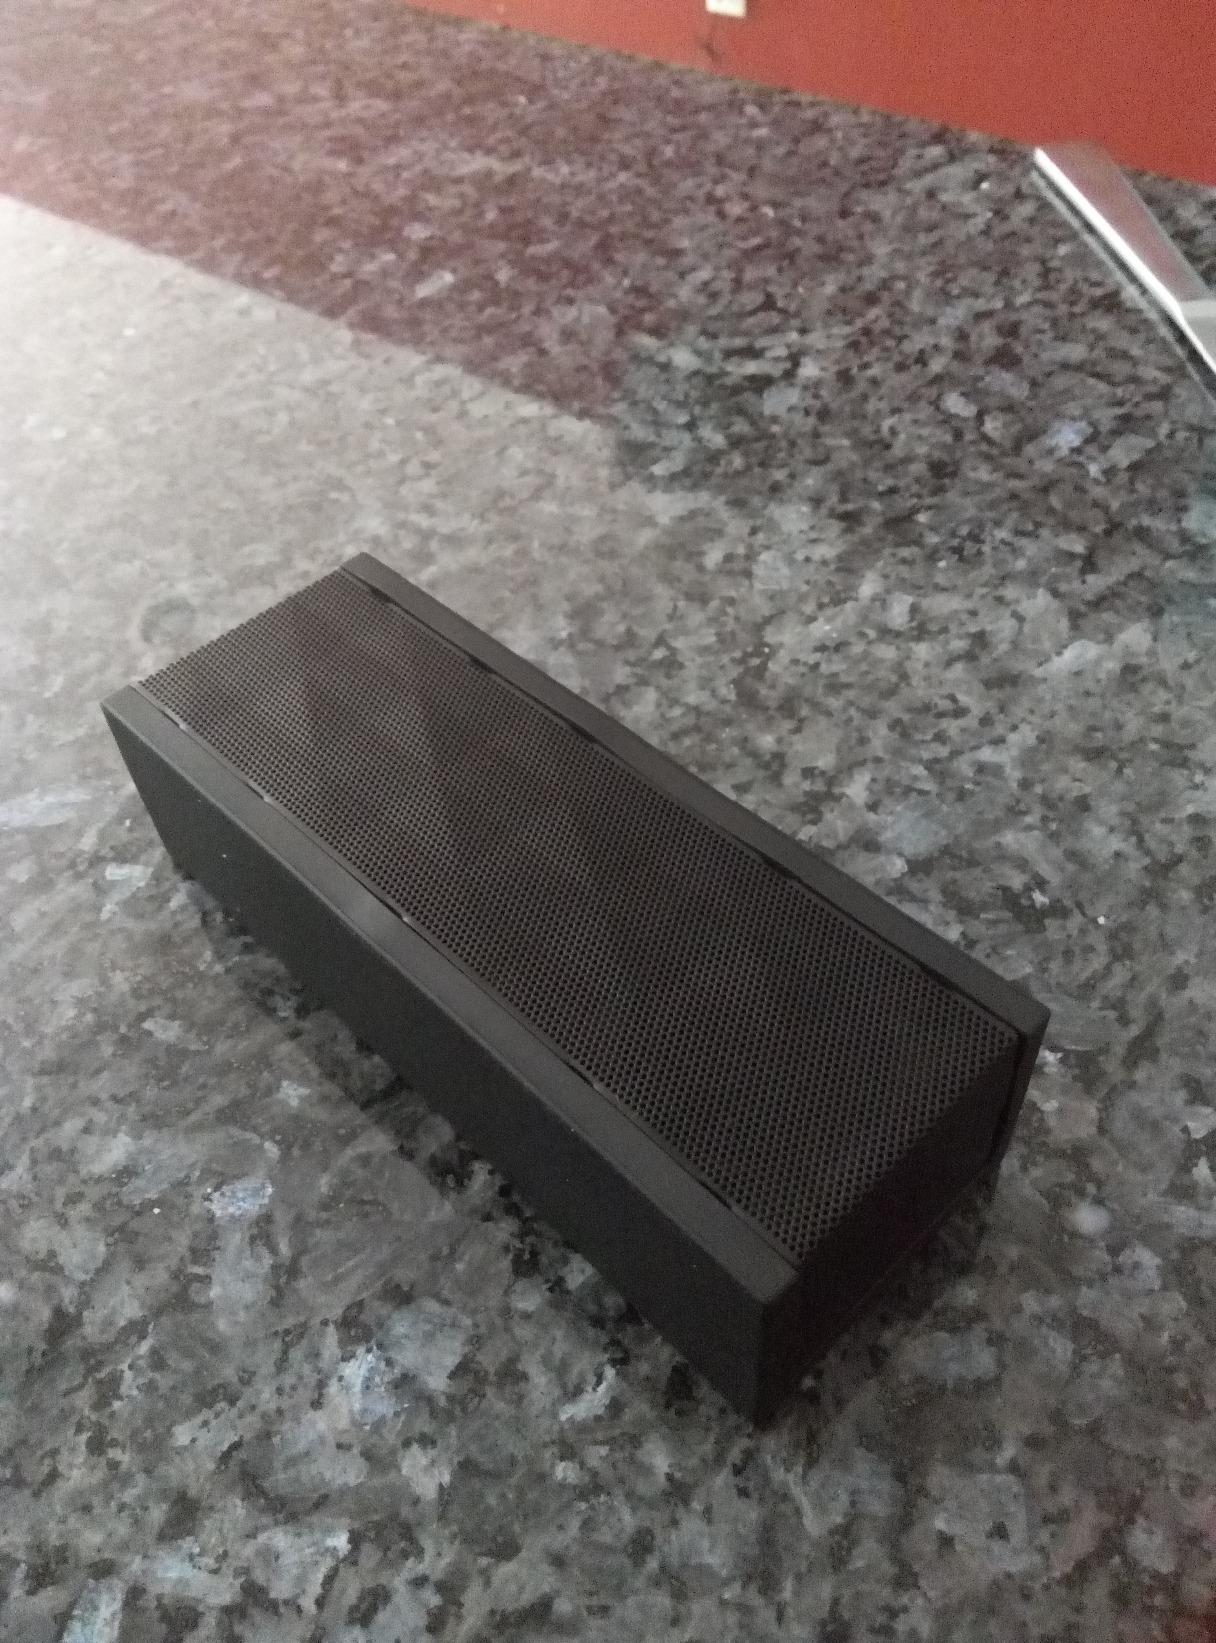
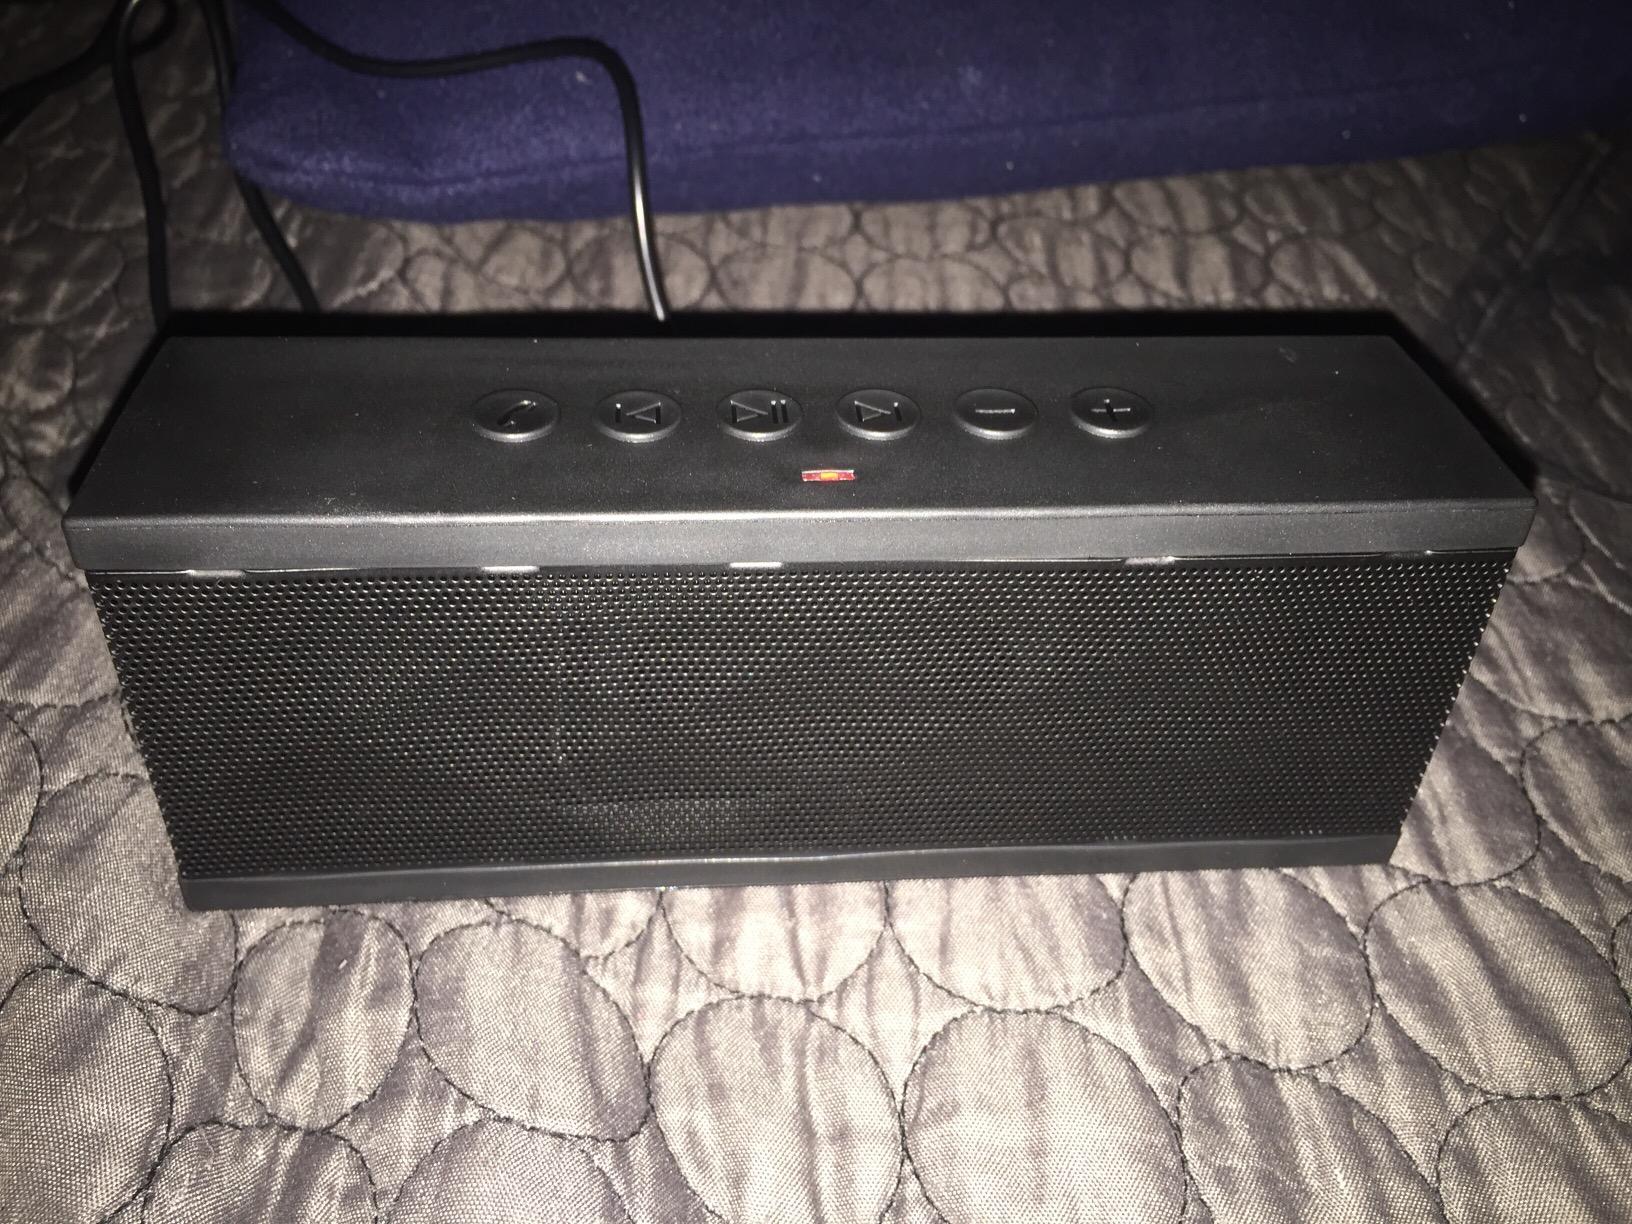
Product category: speaker
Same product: yes